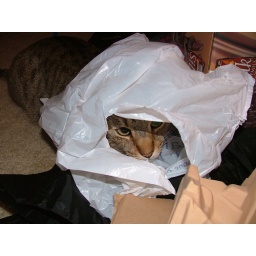
the cats in the bag